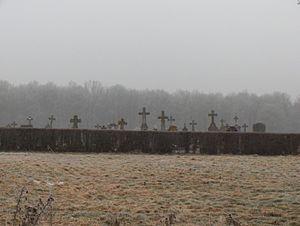
Géronsart est un hameau de Boussu-en-Fagne, situé à 5 kilomètres au nord du village, mais une partie de Frasnes-lez-Couvin partage également cette appellation; territoire arrosé par la Brouffe — rivière formée de ruisseaux venant de Cerfontaine, Senzeilles et Froidchapelle, et qui reçoit son nom à la limite avec Cerfontaine — affluent de l'Eau blanche.